Hedge–Carpenter–Thompson Historic District

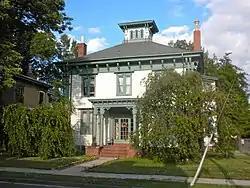

Hedge–Carpenter–Thompson Historic District is located in Salem, Salem County, New Jersey, United States. The district was added to the National Register of Historic Places on March 26, 2001.